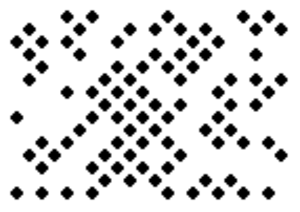
Le Dotcode est un Code-barres 2D basés sur une matrice de points.